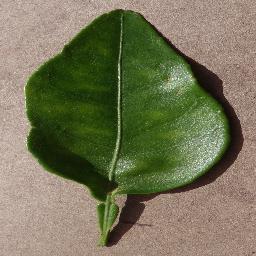
Label: Orange___Haunglongbing_(Citrus_greening)